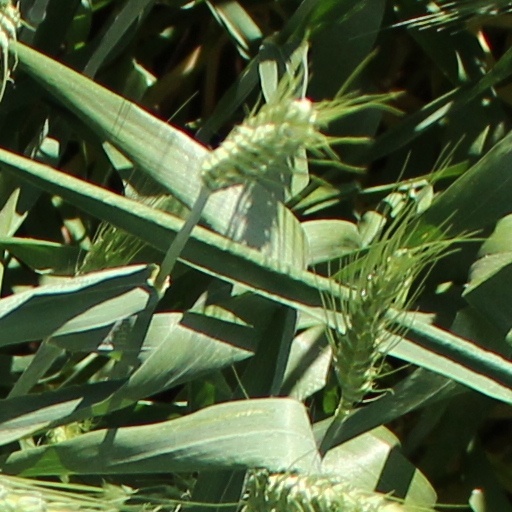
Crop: wheat